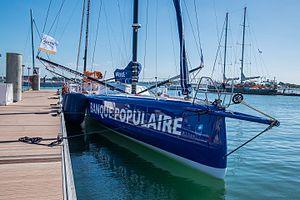
L'étrave du 60 pieds IMOCA Banque populaire VIII, skippé par Armel Le Cléac'h.
L'étrave est dans la marine en bois une pièce ou un ensemble de pièces de charpente de la coque d'un navire permettant l'assemblage de l'avant du bordé. Elle reçoit, dans une râblure, l'extrémité avant des bordages. Elle prolonge la quille, quand elle existe jusqu'au cul du bateau.